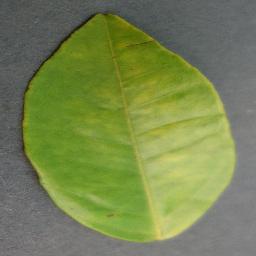
Label: Orange___Haunglongbing_(Citrus_greening)